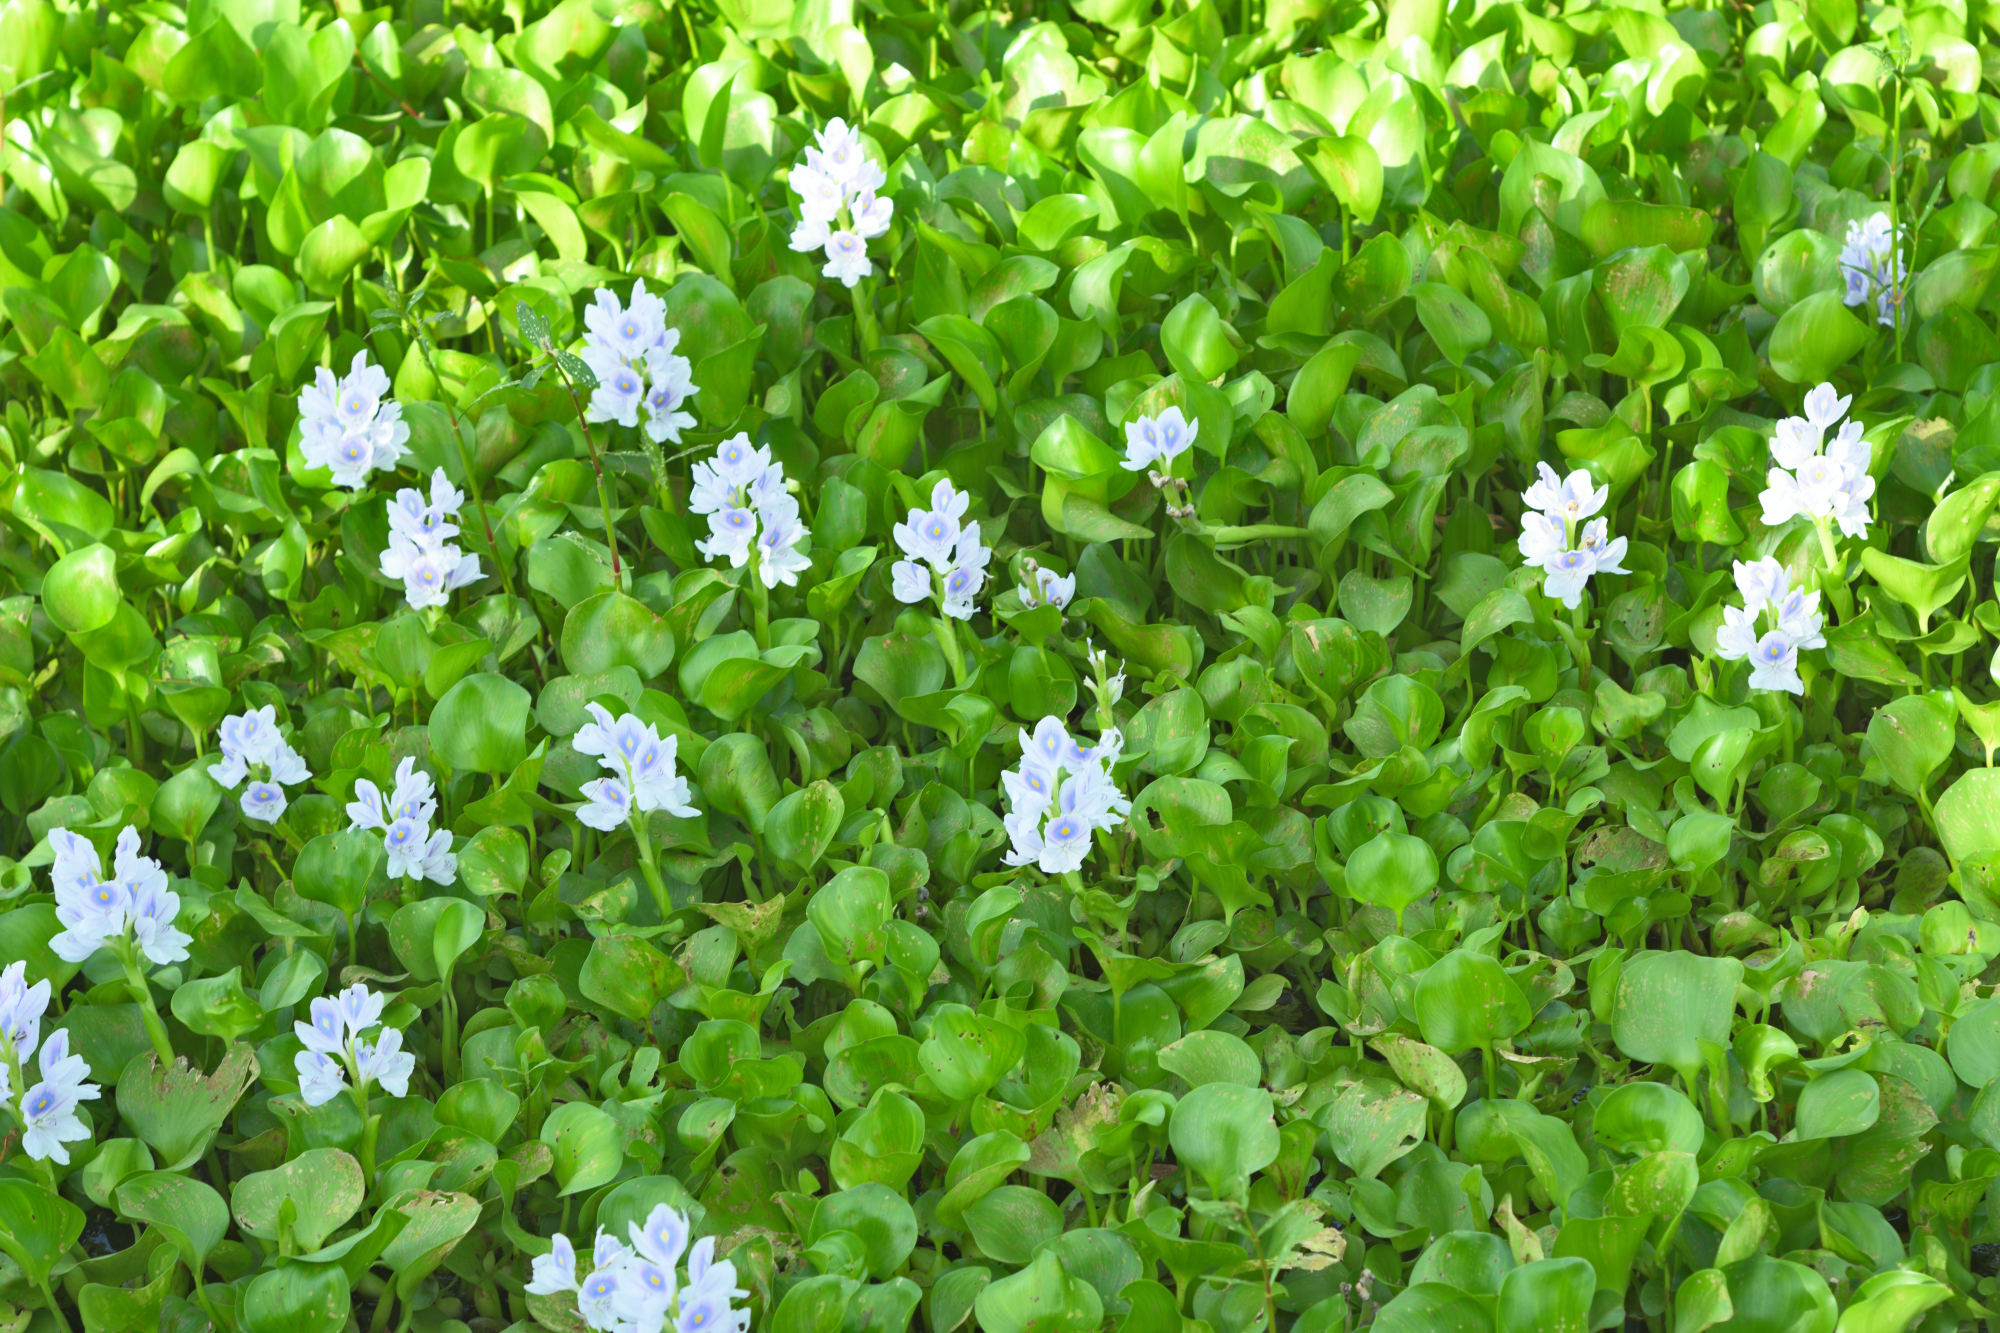
Water Hyacinth - Khurushkul Pond, Bangladesh
Water hyacinth (Eichhornia crassipes) coverage in a freshwater pond near Khurushkul, Cox's Bazar, Bangladesh. Photographed on 9 August 2026 during the monsoon season. Follow-up survey of the pond documented in the June 2026 water lily / water hyacinth dataset.
Location: Khurushkul, Cox's Bazar, Chattogram, Bangladesh
Keywords: water hyacinth, Eichhornia crassipes, invasive aquatic plant, pond, freshwater wetland, monsoon, Bangladesh, Khurushkul, Cox's Bazar, botanical photography, aquatic vegetation, golamrob